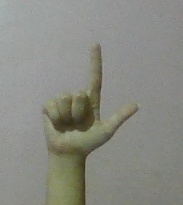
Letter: laam